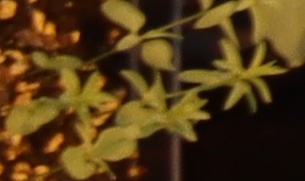
Label: Flax